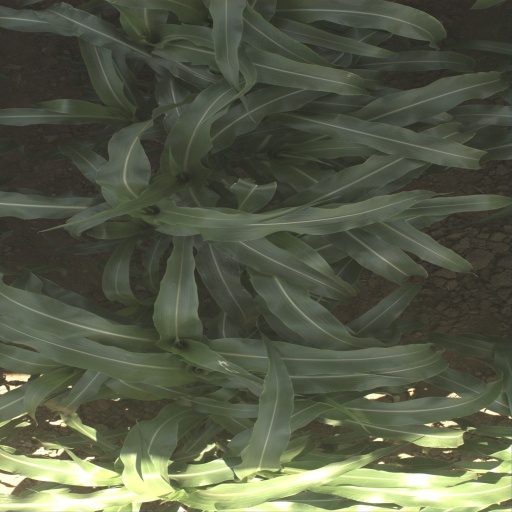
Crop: sorghum